Cruz Azul

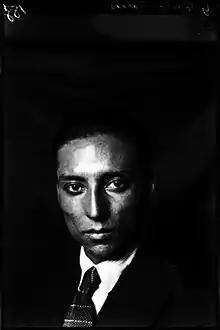
Carlos Garcés López, key figure in Cruz Azul's early connection to football during the 1920s.

Cruz Azul was founded in the late 1920s in Jasso, Hidalgo, where cement company Cooperativa La Cruz Azul, S.C.L. fostered a connection with football. At the time, football in Mexico was not a professionalized or lucrative activity, and many athletes worked full-time jobs alongside their sporting pursuits. Carlos Garcés López, a footballer, athlete and dentist, employed by the cooperative, had previously played for América and was part of Mexico's national team in its first official matches in 1923, as well as in the 1928 Olympic squad.